Passing (novel)

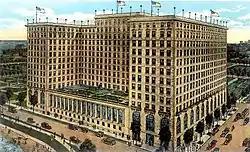
The Drake Hotel in Chicago, on which the "Drayton Hotel" in "Passing" is principally modeled.

The story is written as a third person narrative from the perspective of Irene Redfield, an African-American woman of mixed race who could "pass" for white. She lives in Harlem in New York City.